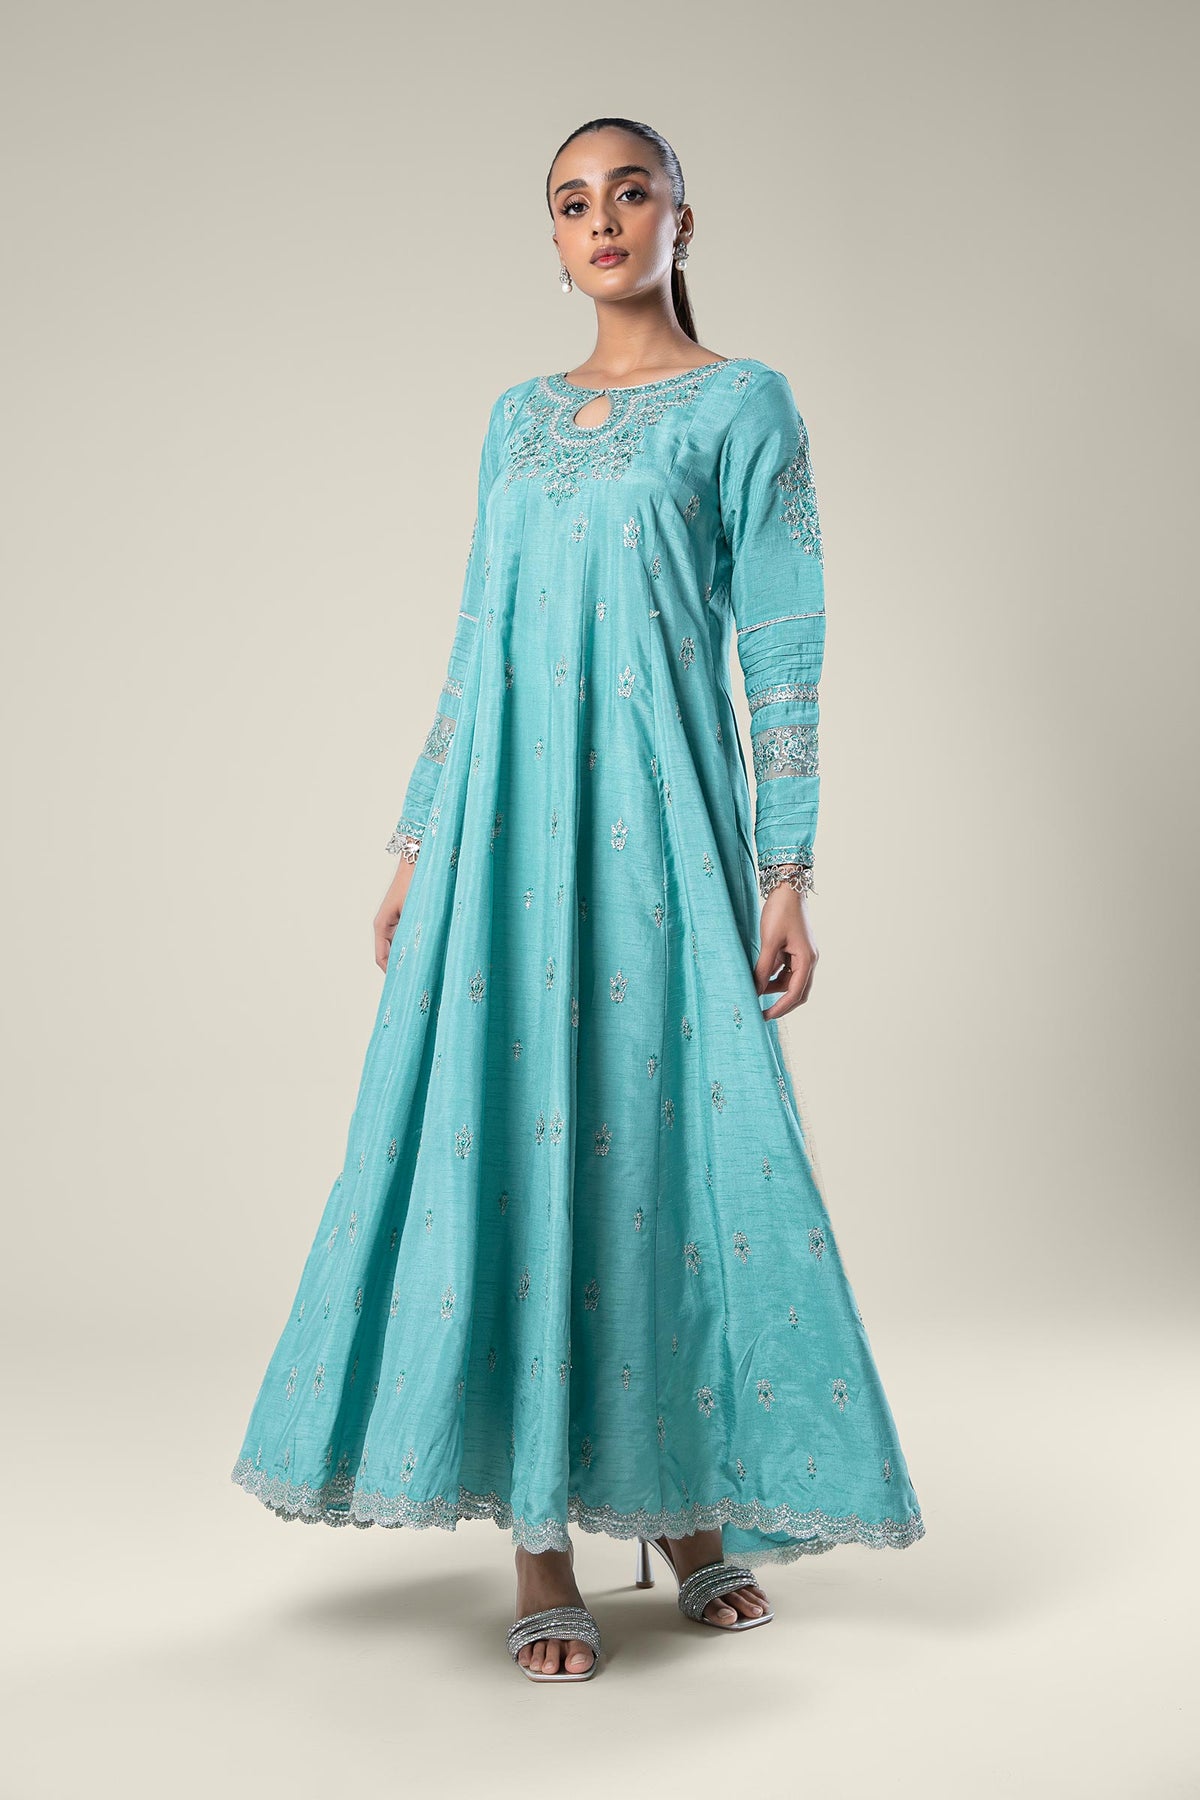
aqua embroidered long kurta dress